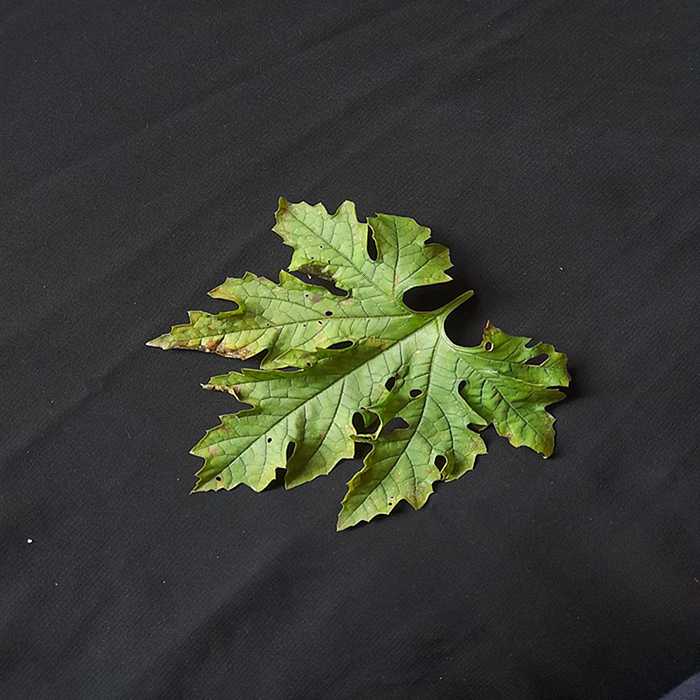
Plant: Bitter Gourd
Label: Downey mildew